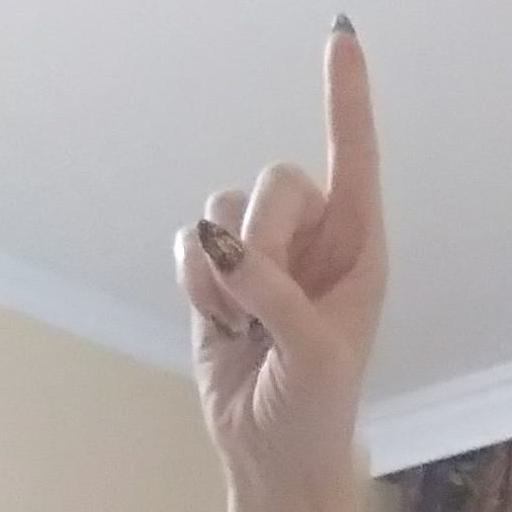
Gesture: one